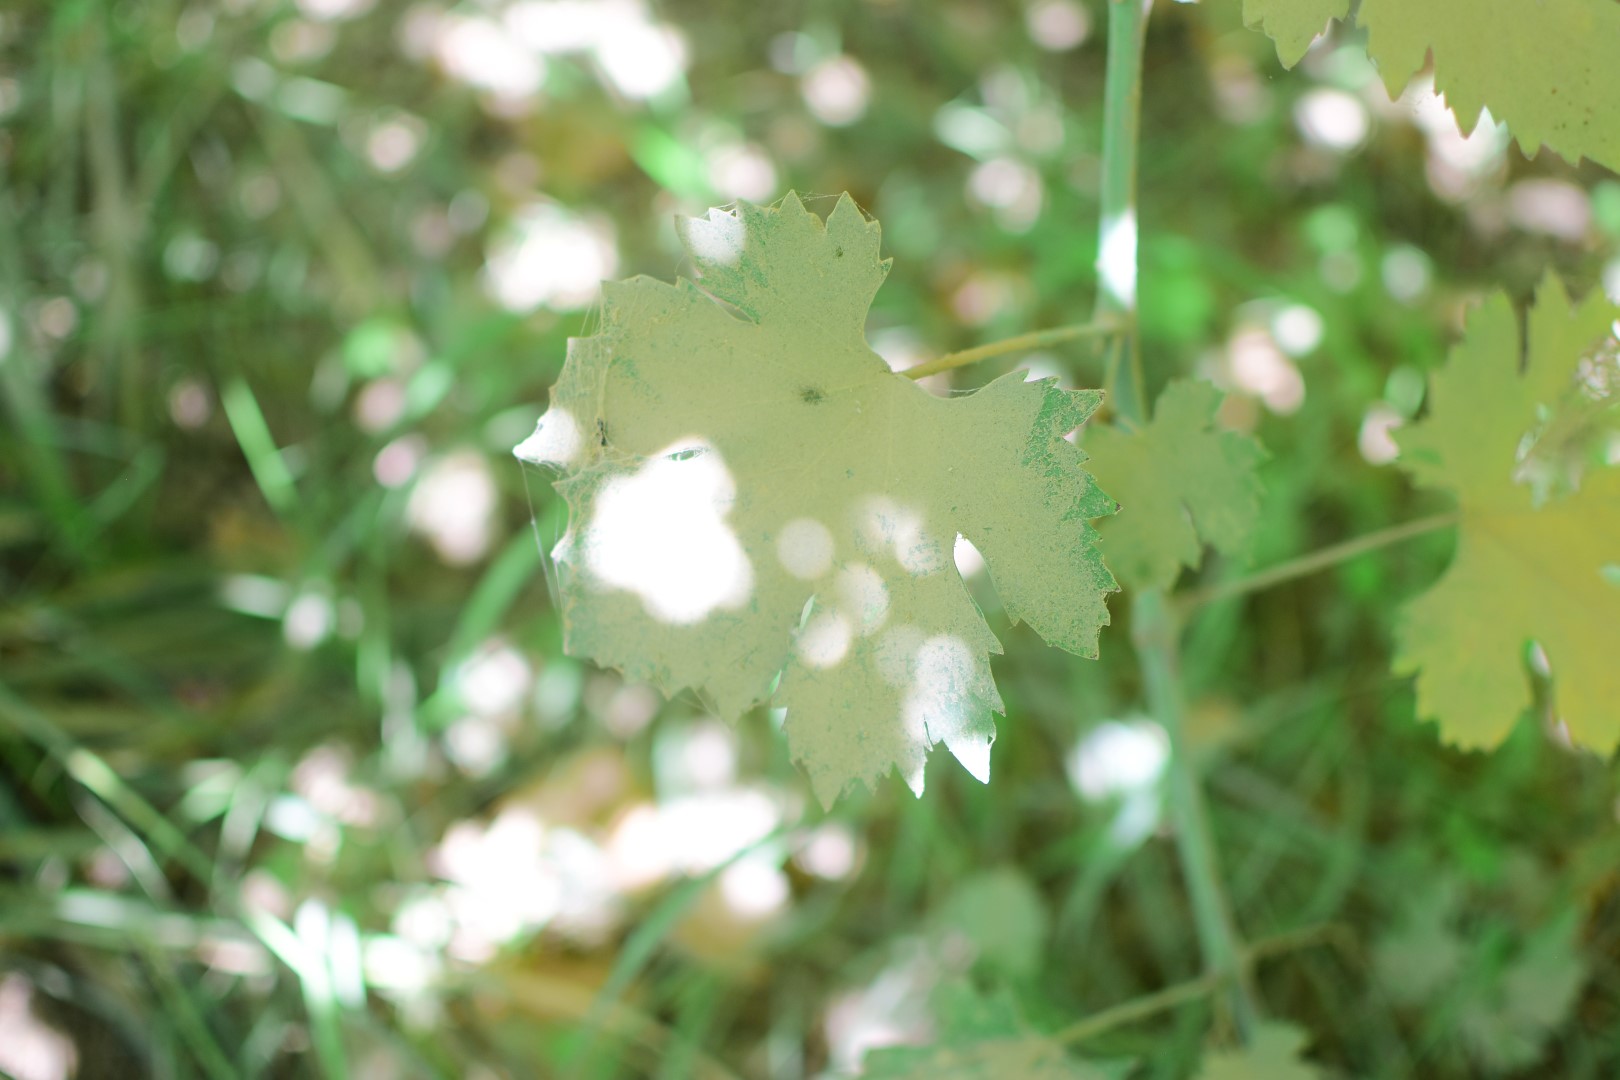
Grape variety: Halawani